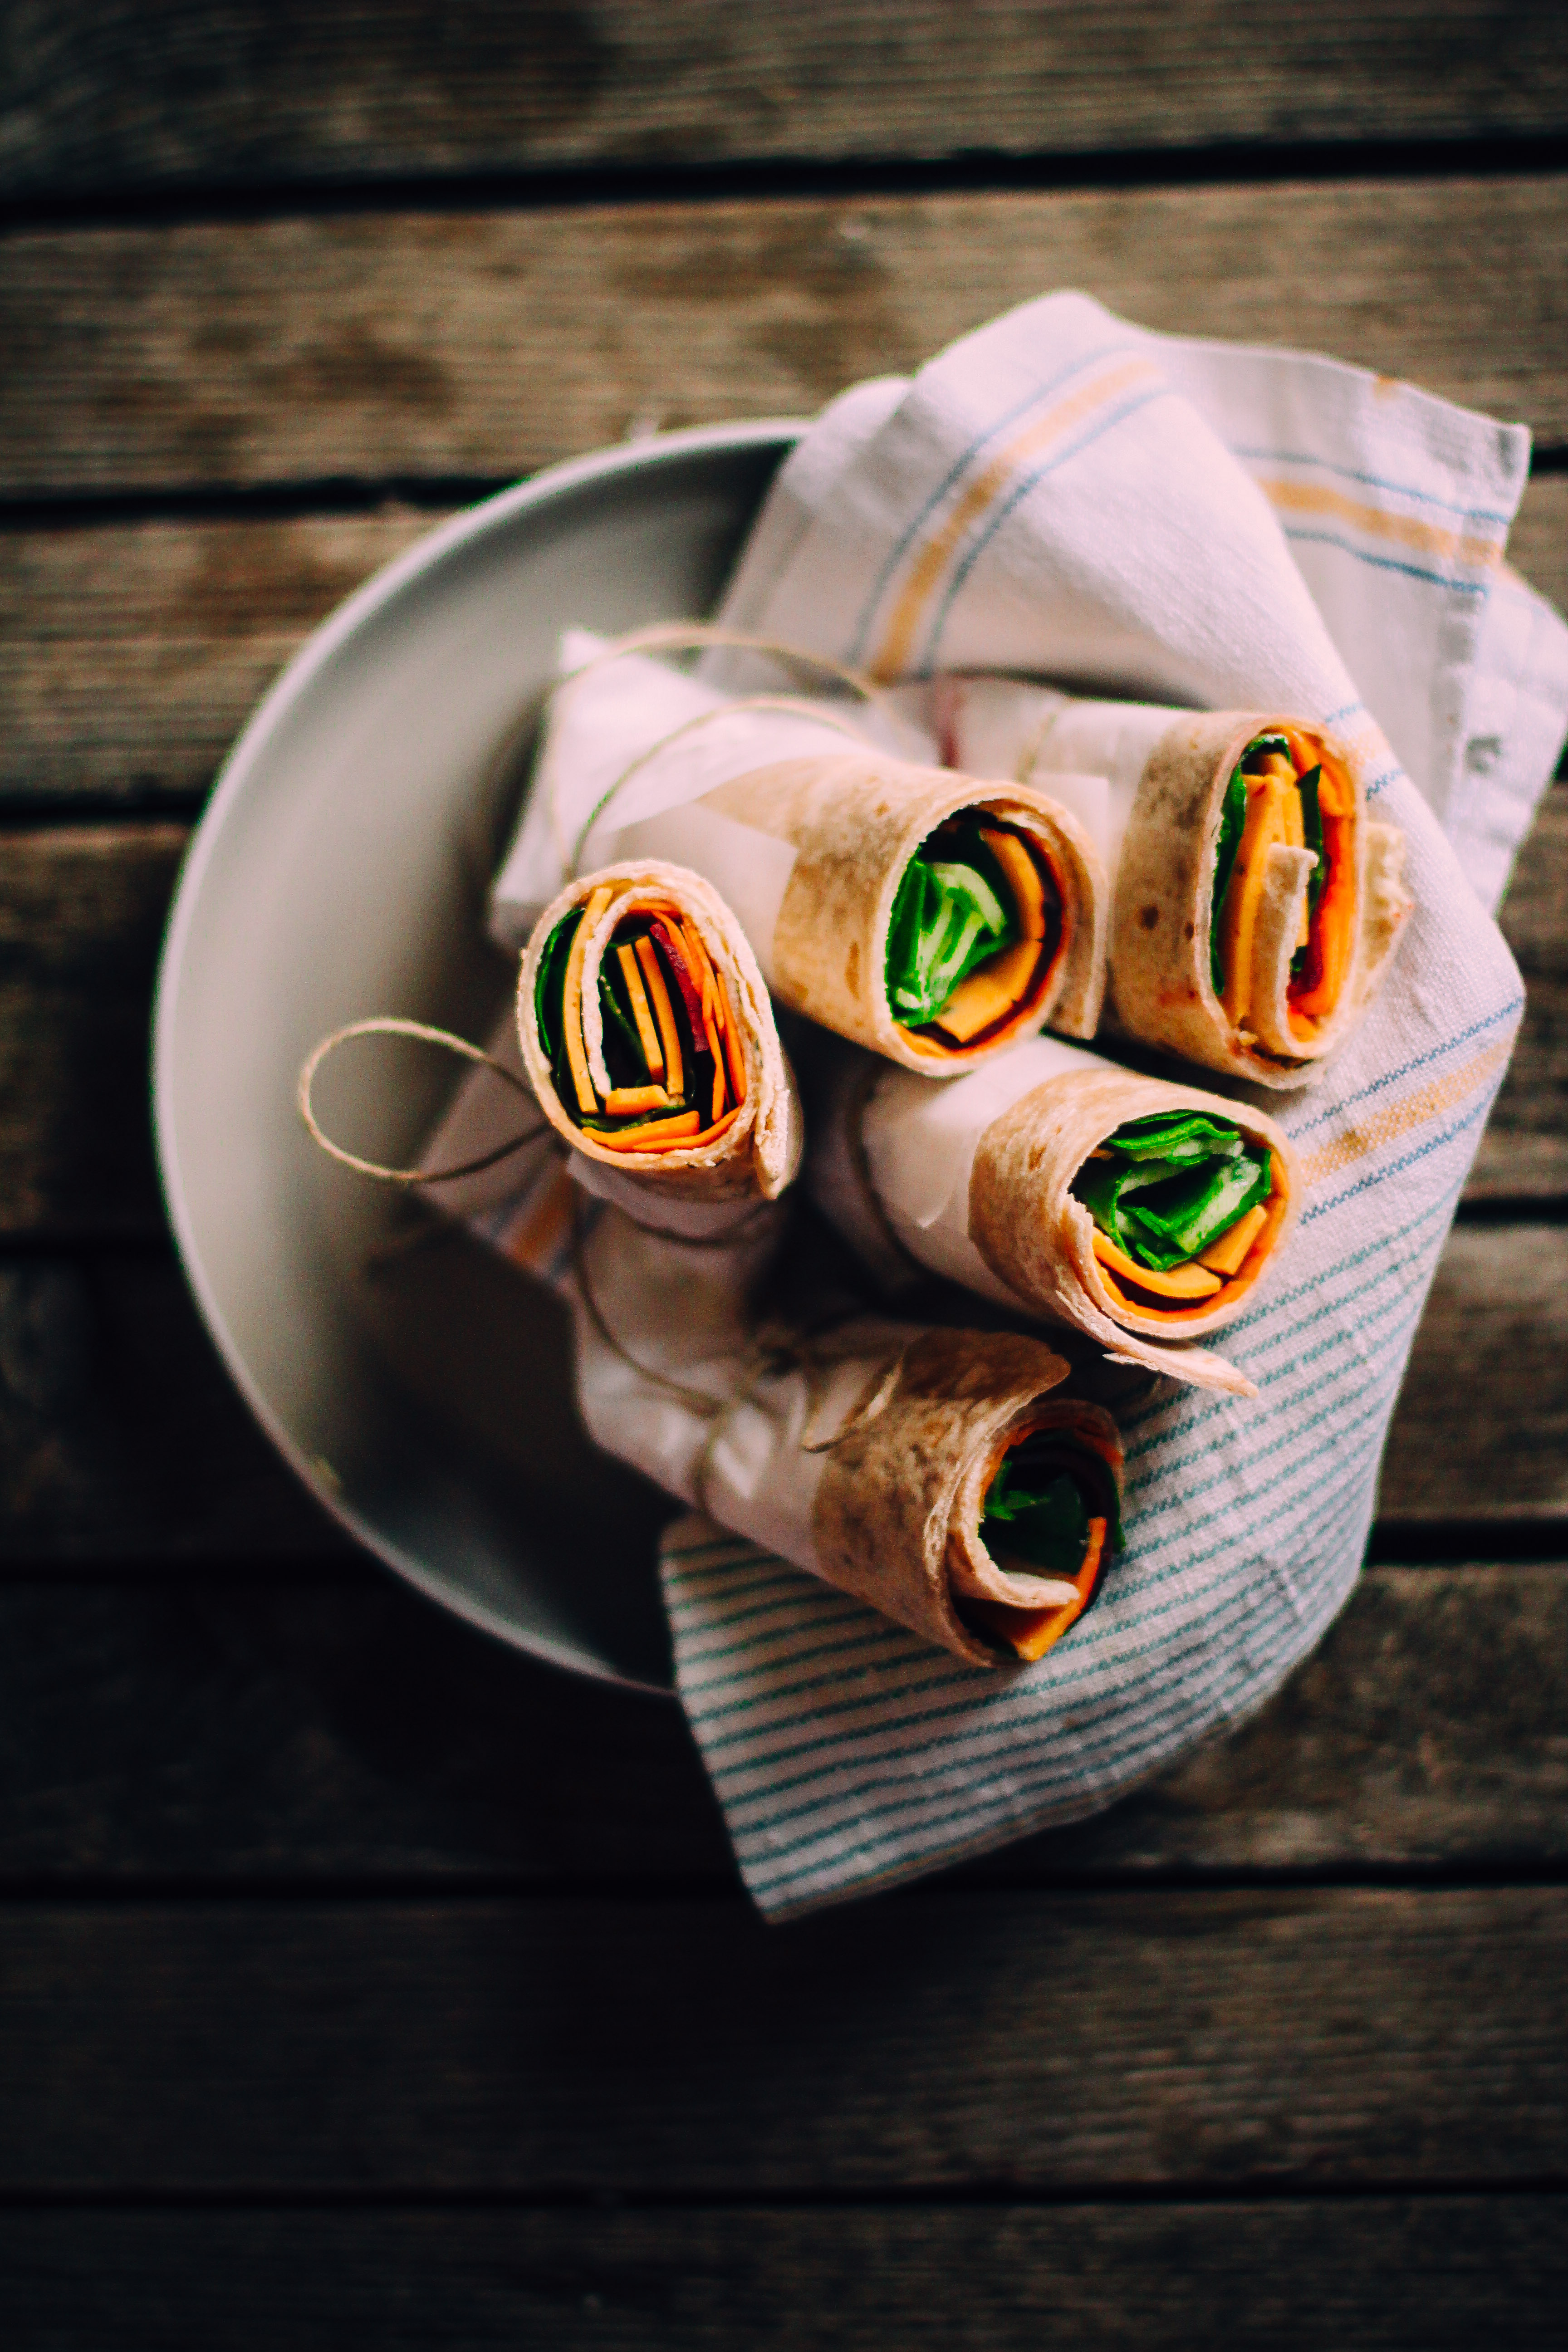
food, spring roll, sandwich wrap, cuisine, dish, ingredient, appetizer, finger food, dim sum, lumpia, burrito, chinese food, sandwich, produce, cannoli, taquito, egg roll, fast food